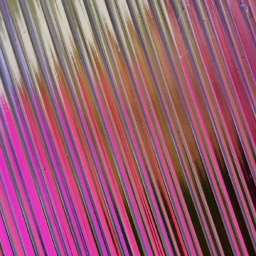
Pink minimal. Something pink seen through striped plastic &amp;quot;glass&amp;quot; greenhouse in the garden centre